Viktar Staselovich

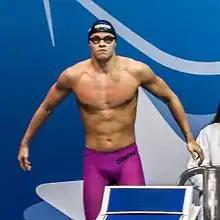
Viktar Staselovich in 2015

Viktar Staselovich (born 28 May 1994) is a Belarusian swimmer. He competed in the men's 100 metre backstroke event at the 2016 Summer Olympics.